Fisheries Research Services

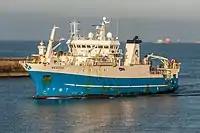
FRV "Scotia" in Aberdeen Harbour

Fisheries Research Services (FRS) was an Executive Agency of the Scottish Government. FRS was responsible for scientific and technical research into the marine and freshwater fisheries and aquaculture, and the protection of the aquatic environment in Scotland. For these purposes, the agency had two fishery laboratories, allowing specialisation in both marine and freshwater fisheries. The FRS also maintained two research vessels.